The Long Water

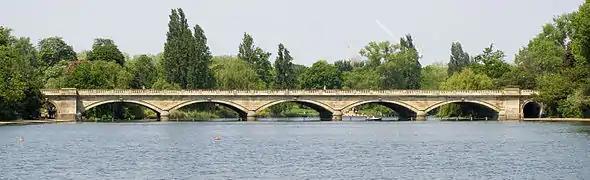
Serpentine Bridge

The lake formed a focal point of the 1814 celebrations which marked a century of Hanoverian rule and re-enacted the British victory at Trafalgar nine years previously, and of the 1851 Great Exhibition, with the Crystal Palace standing on its southern shore. Following the introduction of more stringent regulations to protect the environment in the park, the relocation of the Crystal Palace, and the construction of the nearby Albertopolis complex of museums and exhibitions, large-scale events ceased to take place on the banks of the Serpentine. However, it was the location for the 1977 Silver Jubilee celebrations, and a venue for the 2012 Olympics.